Answer in natural language. Which object is closer to the camera taking this photo, brown colour  countertop lx or gray colour chair  shape square (highlighted by a blue box)? Choose between the following options: brown colour  countertop lx or gray colour chair  shape square (highlighted by a blue box)
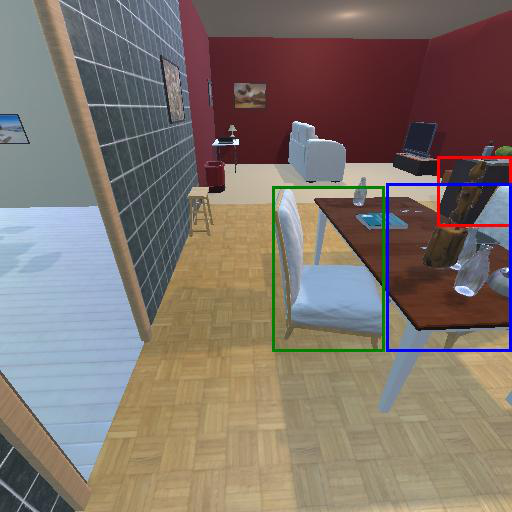
<answer>gray colour chair  shape square (highlighted by a blue box)</answer>